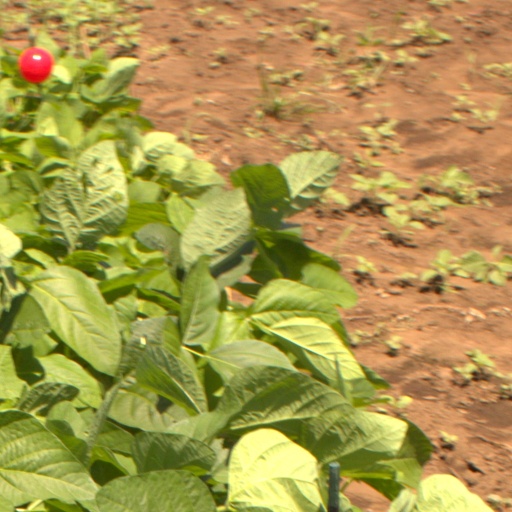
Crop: soybean